Saint-Léon-d'Issigeac

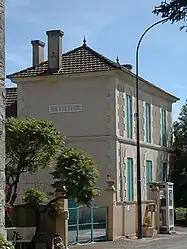
Town hall

Saint-Léon-d'Issigeac (literally "Saint-Léon of Issigeac"; Languedocien: "Sent Leu de Sijac") is a commune in the Dordogne department in Nouvelle-Aquitaine in southwestern France.